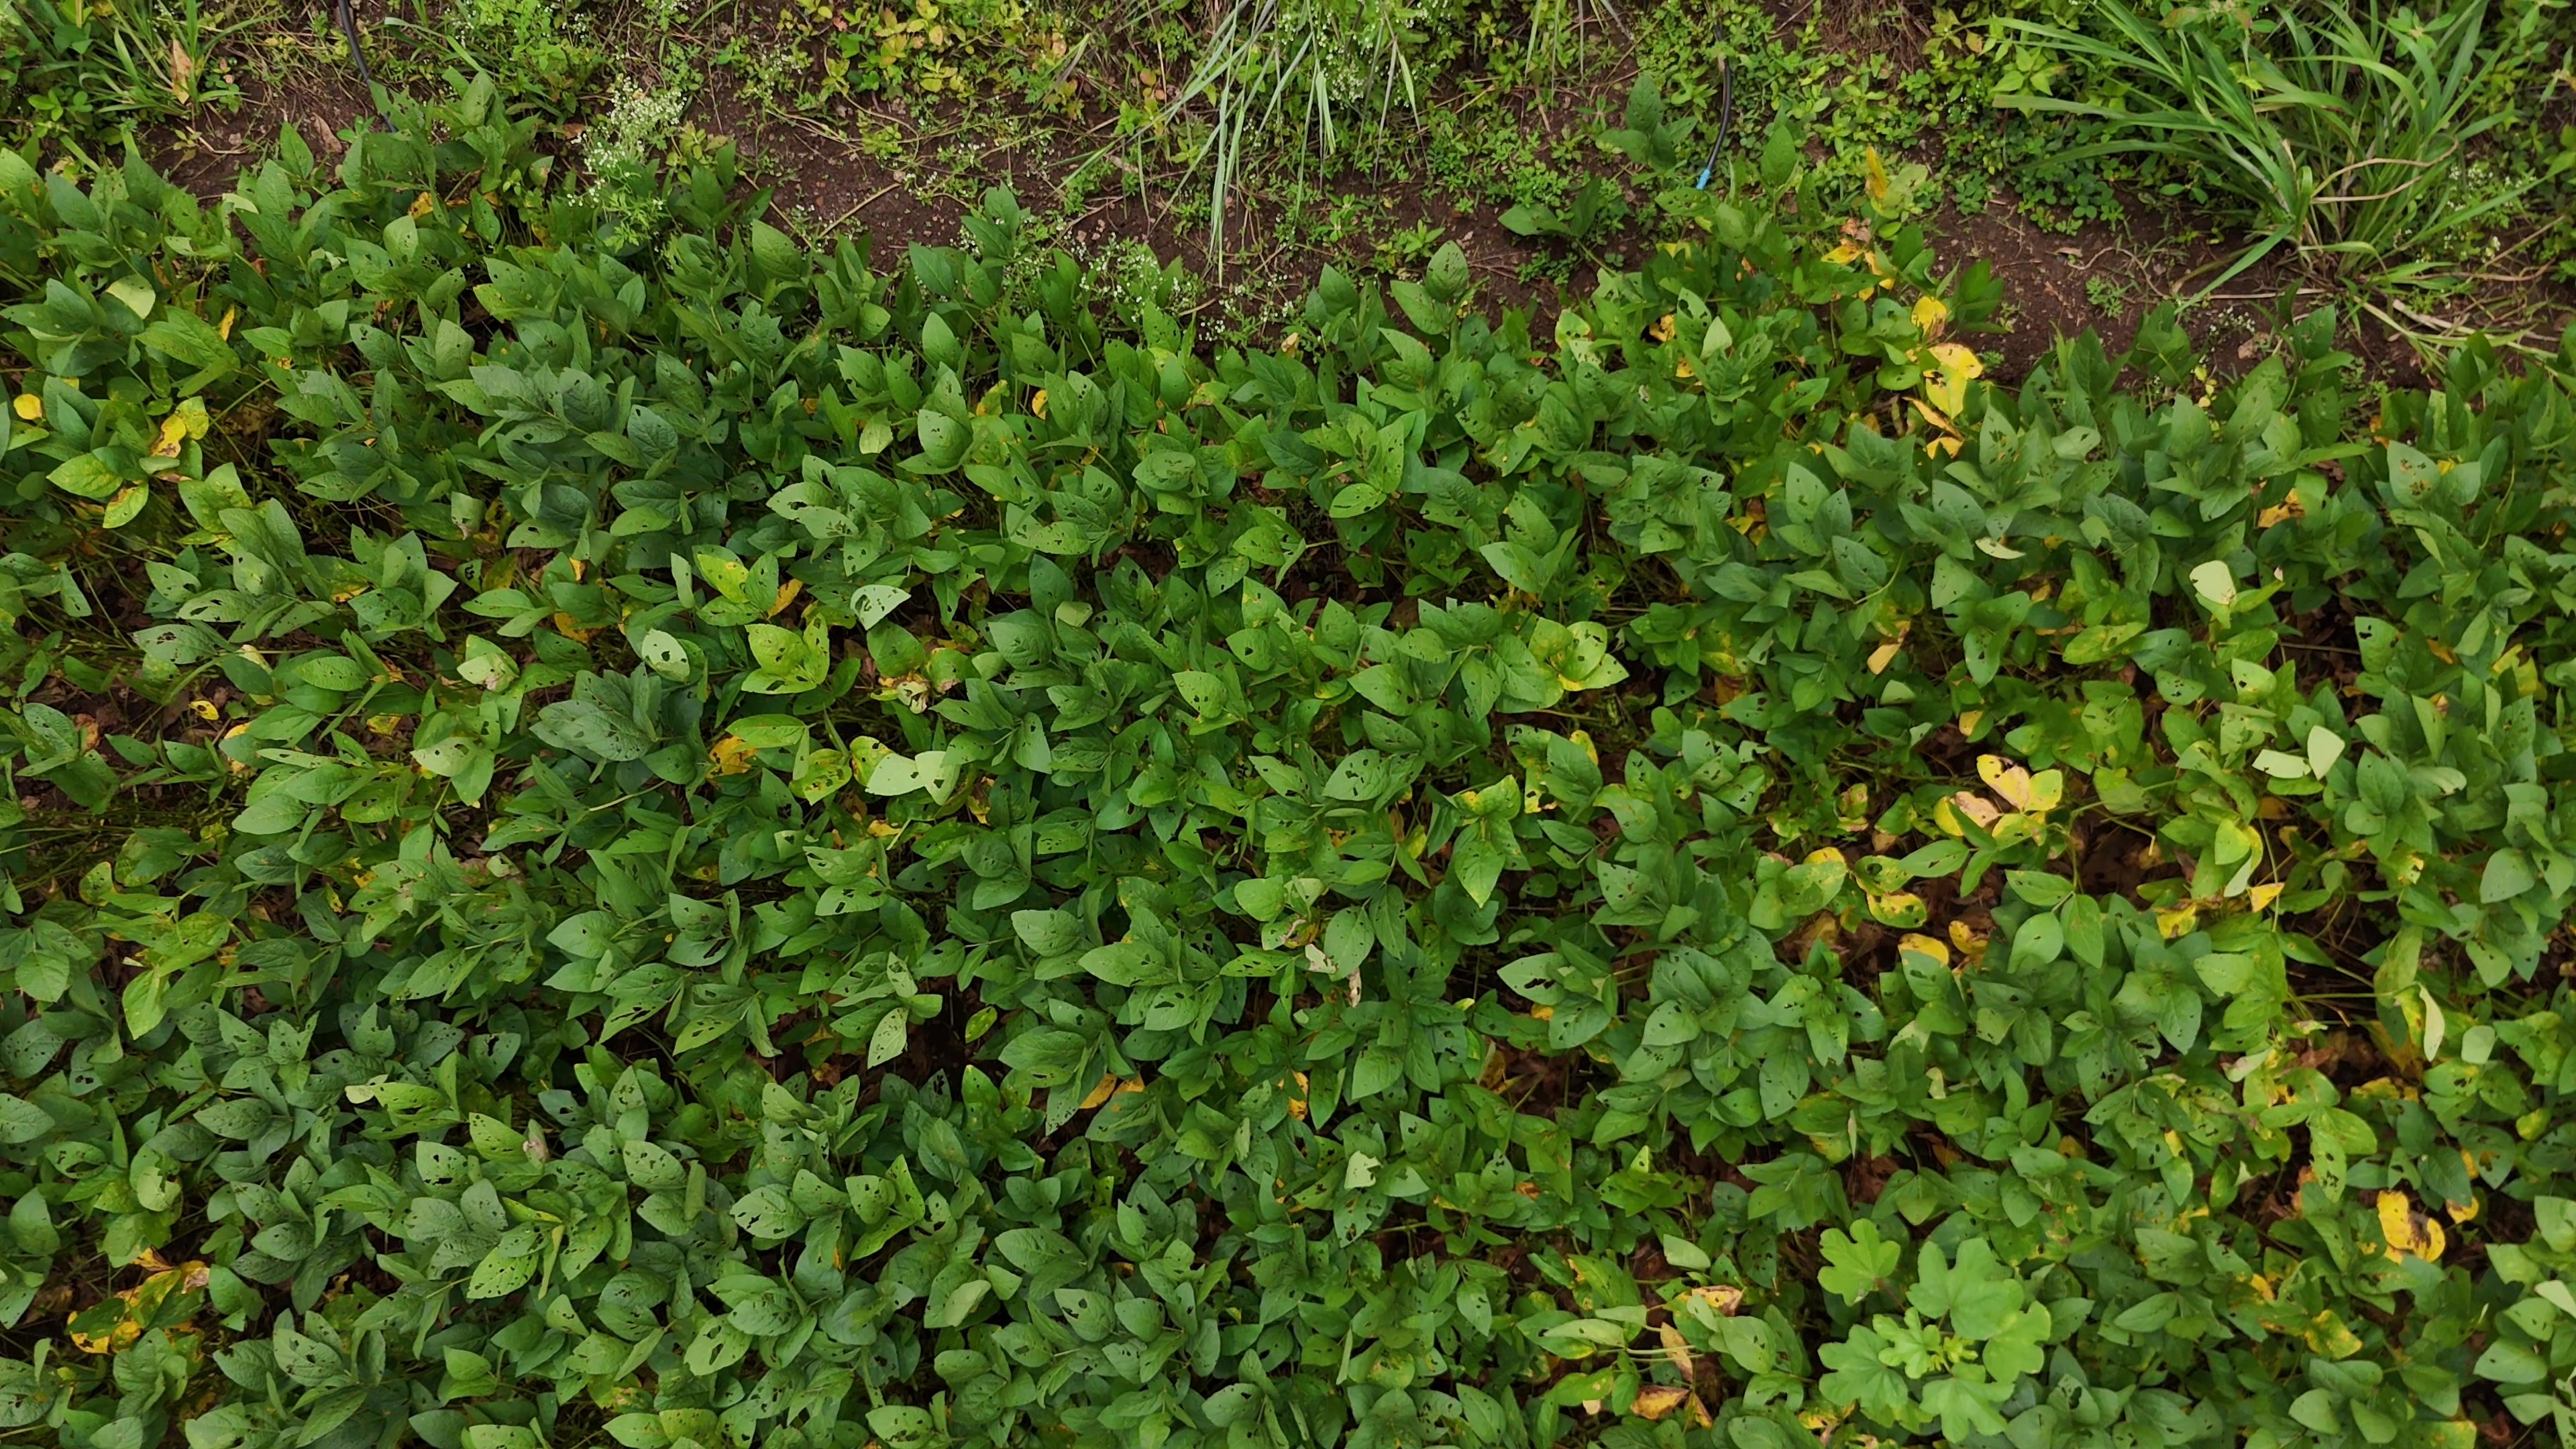
Label: Rust